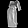
Label: Dress